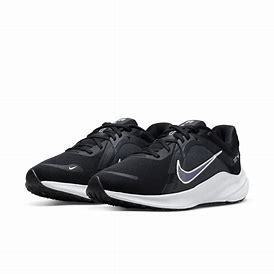
Brand: Nike
Model: Quest 5